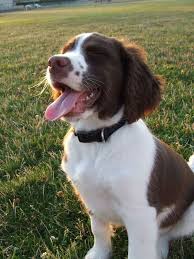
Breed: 276-n000112-English_springer